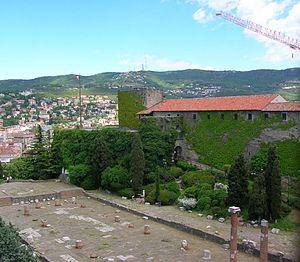
Trieste [tri.ˈɛsː.te] est une ville italienne située au pied des Alpes dinariques sur la mer Adriatique au bord du golfe de Trieste et de la baie de Muggia, à proximité de la frontière italo-slovène. Elle est le chef-lieu de la région autonome de Frioul-Vénétie Julienne et de la province de Trieste.